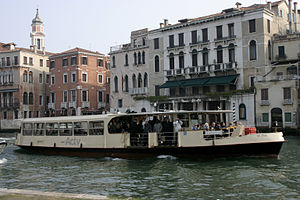
Vaporetto
Vaporetto i Canal Grande
Vaporetto er navnet på den type af små skibe, der er den primære kollektive trafik i den italienske by Venedig og den omkringliggende lagune. Vaporetto betyder lille dampskib og stammer fra 1800-tallet, hvor de første både var dampdrevne, mens de i dag er dieseldrevne. Men navnet har hængt ved.